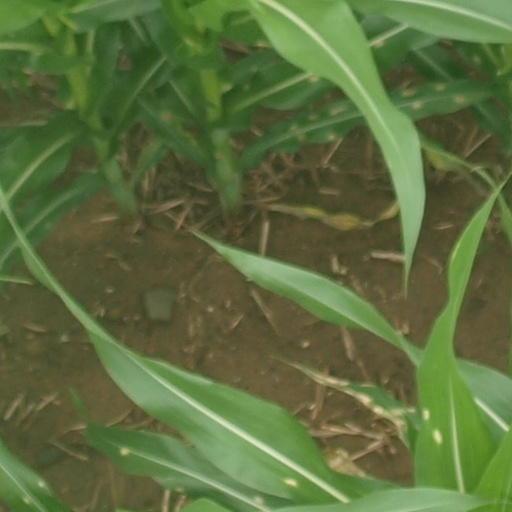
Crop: maize; corn